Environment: real
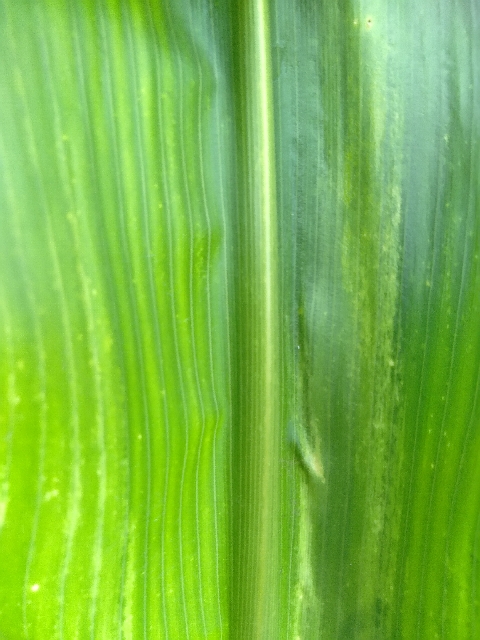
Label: lethal_necrosis